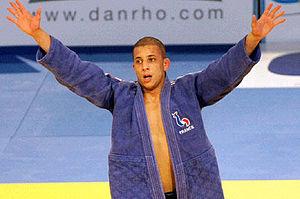
lord des championnats deurope de vienne
Les Championnats de France de judo sont une compétition organisée tous les ans par la Fédération française de judo. C'est dans ce cadre que sont décernés les titres de champions de France individuels seniors de judo, individuel féminin et masculin par catégories de poids et par clubs.
Sofiane Milous est un judoka français, en activité et évoluant dans la catégorie des - 60 kg. Il est licencié au J.O.P.